Mei (poem)

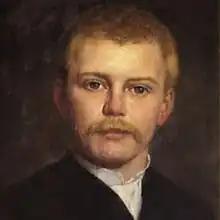
Herman Gorter painted by Thérèse Schwartze

Mei (May) is a poem written by the Dutch poet Herman Gorter and published in 1889. It established Gorter's reputation as a poet and one of the foremost writers of the Tachtigers movement. It is one of the most famous poems in the Dutch language. It has 4,381 lines.